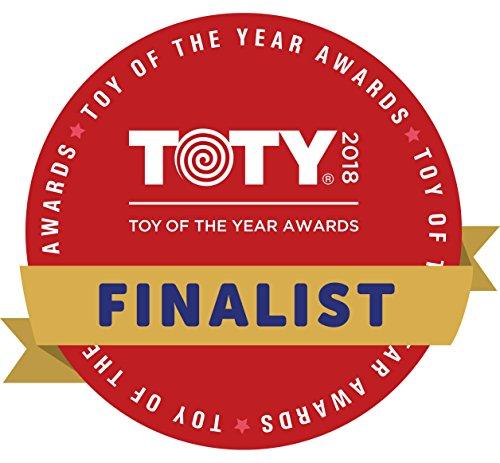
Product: WowWee Magnaflex Critters Set (34 Pieces) - Flexible Magnetic Construction Kit
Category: Toys & Games | Building Toys | Building Sets
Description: Zip or stack pieces in addition to bending and connecting them magnetically.
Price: $10.08
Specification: ProductDimensions:12x2x9.4inches|ItemWeight:1pounds|ShippingWeight:1.4pounds(Viewshippingratesandpolicies)|DomesticShipping:ItemcanbeshippedwithinU.S.|InternationalShipping:ThisitemcanbeshippedtoselectcountriesoutsideoftheU.S.LearnMore|ASIN:B01MUHJ8ML|Itemmodelnumber:3635|Manufacturerrecommendedage:4-15years